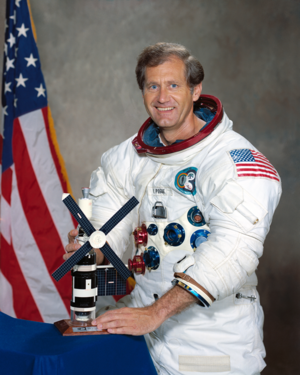
William Reid Pogue dit Bill Pogue, né le 23 janvier 1930 et mort le 3 mars 2014, est un astronaute américain.